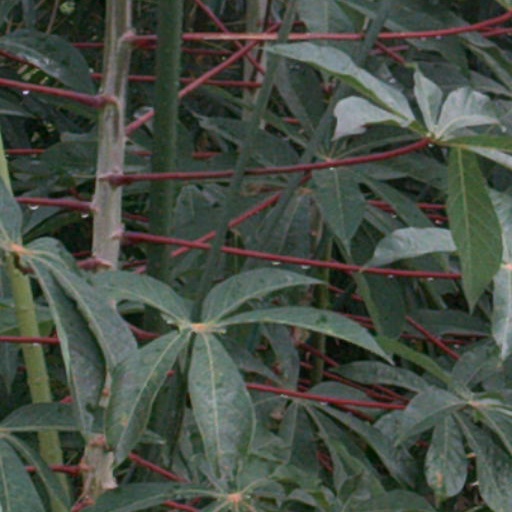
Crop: cassava